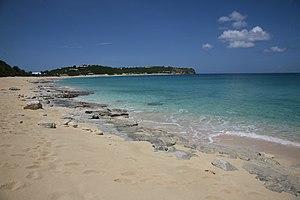
Plage de Baie Rouge Saint-Martin
Saint-Martin est un territoire français situé dans les Caraïbes, dans la partie nord de l’île de Saint-Martin, dans les Antilles, portant le statut de collectivité d'outre-mer française depuis le 15 juillet 2007. Avant cette date, elle faisait partie intégrante du département d'outre-mer de la Guadeloupe.